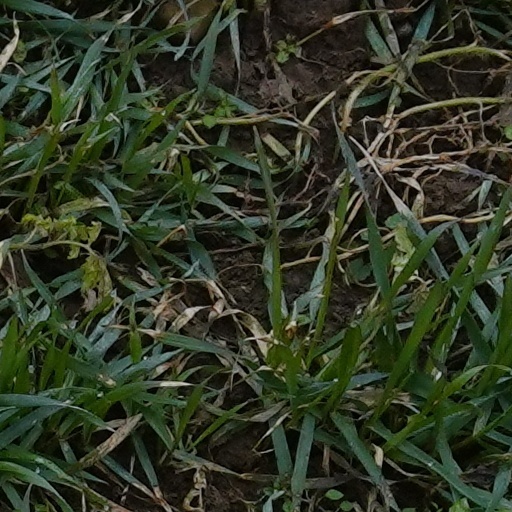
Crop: wheat